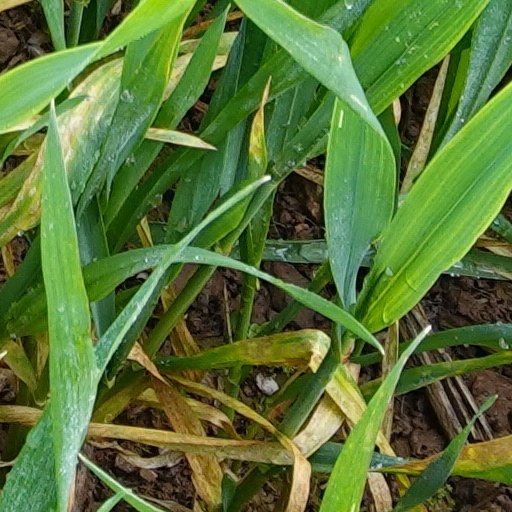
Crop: wheat